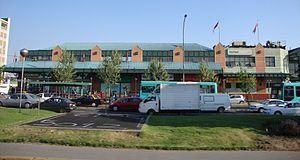
Turbus est une entreprise chilienne de transport interurbain de voyageurs. Basée à Santiago, avec des services inter-provinciaux, internationaux et services spéciaux, elle relie plus de cents destinations entre les villes de Arica et Puerto Montt, en arrivant aussi à Mendoza et Cordoba en Argentine. L'entreprise est contrôlée par la famille Diez, descendants de son fondateur, l'Espagnol Jesús Díez Martínez.